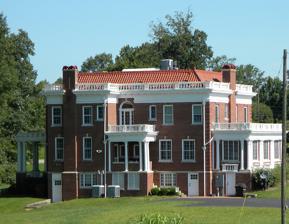
Building: Albert S. Heck Mansion
Country: United States of America
Year built: 1925
Historic house in West Virginia, United States United States historic place Albert S. Heck Mansion U.S. National Register of Historic Places Albert Heck Mansion Show map of West Virginia Show map of the United States Location WV 14, near Spencer, West Virginia Coordinates 38°48′54.8″N 81°22′8.9″W / 38.815222°N 81.369139°W / 38.815222; -81.369139 Area 30 acres (12 ha) Built 1925 Architect Knight, Wallace Architectural style Classical Revival NRHP reference No. 99000289 Added to NRHP March 5, 1999 Albert S. Heck Mansion , also known as the McIntosh Mansion , is a historic home located near Spencer , Roane County, West Virginia . It was designed by the construction firm of Wallace Knight of West Virginia, the same construction firm that constructed the West Virginia Executive Mansion. The Albert S. Heck Mansion and the Executive Mansion were constructed around the same time. It was built in 1925, and is two story, brick Neoclassical style mansion. It has 17 rooms, 6 baths and a full basement. It features a front portico with two story fluted Corinthian order columns and pilasters attached at the return to the house. The basement features locker rooms and showers. The house was built by Albert Heck, a local Roane County business man who invested in the booming oil industry in the early 1920s. Albert Heck was forced to sell the home during the Great Depression.  It was purchased by the McIntosh family in 1936. It was listed on the National Register of Historic Places in 1999. References